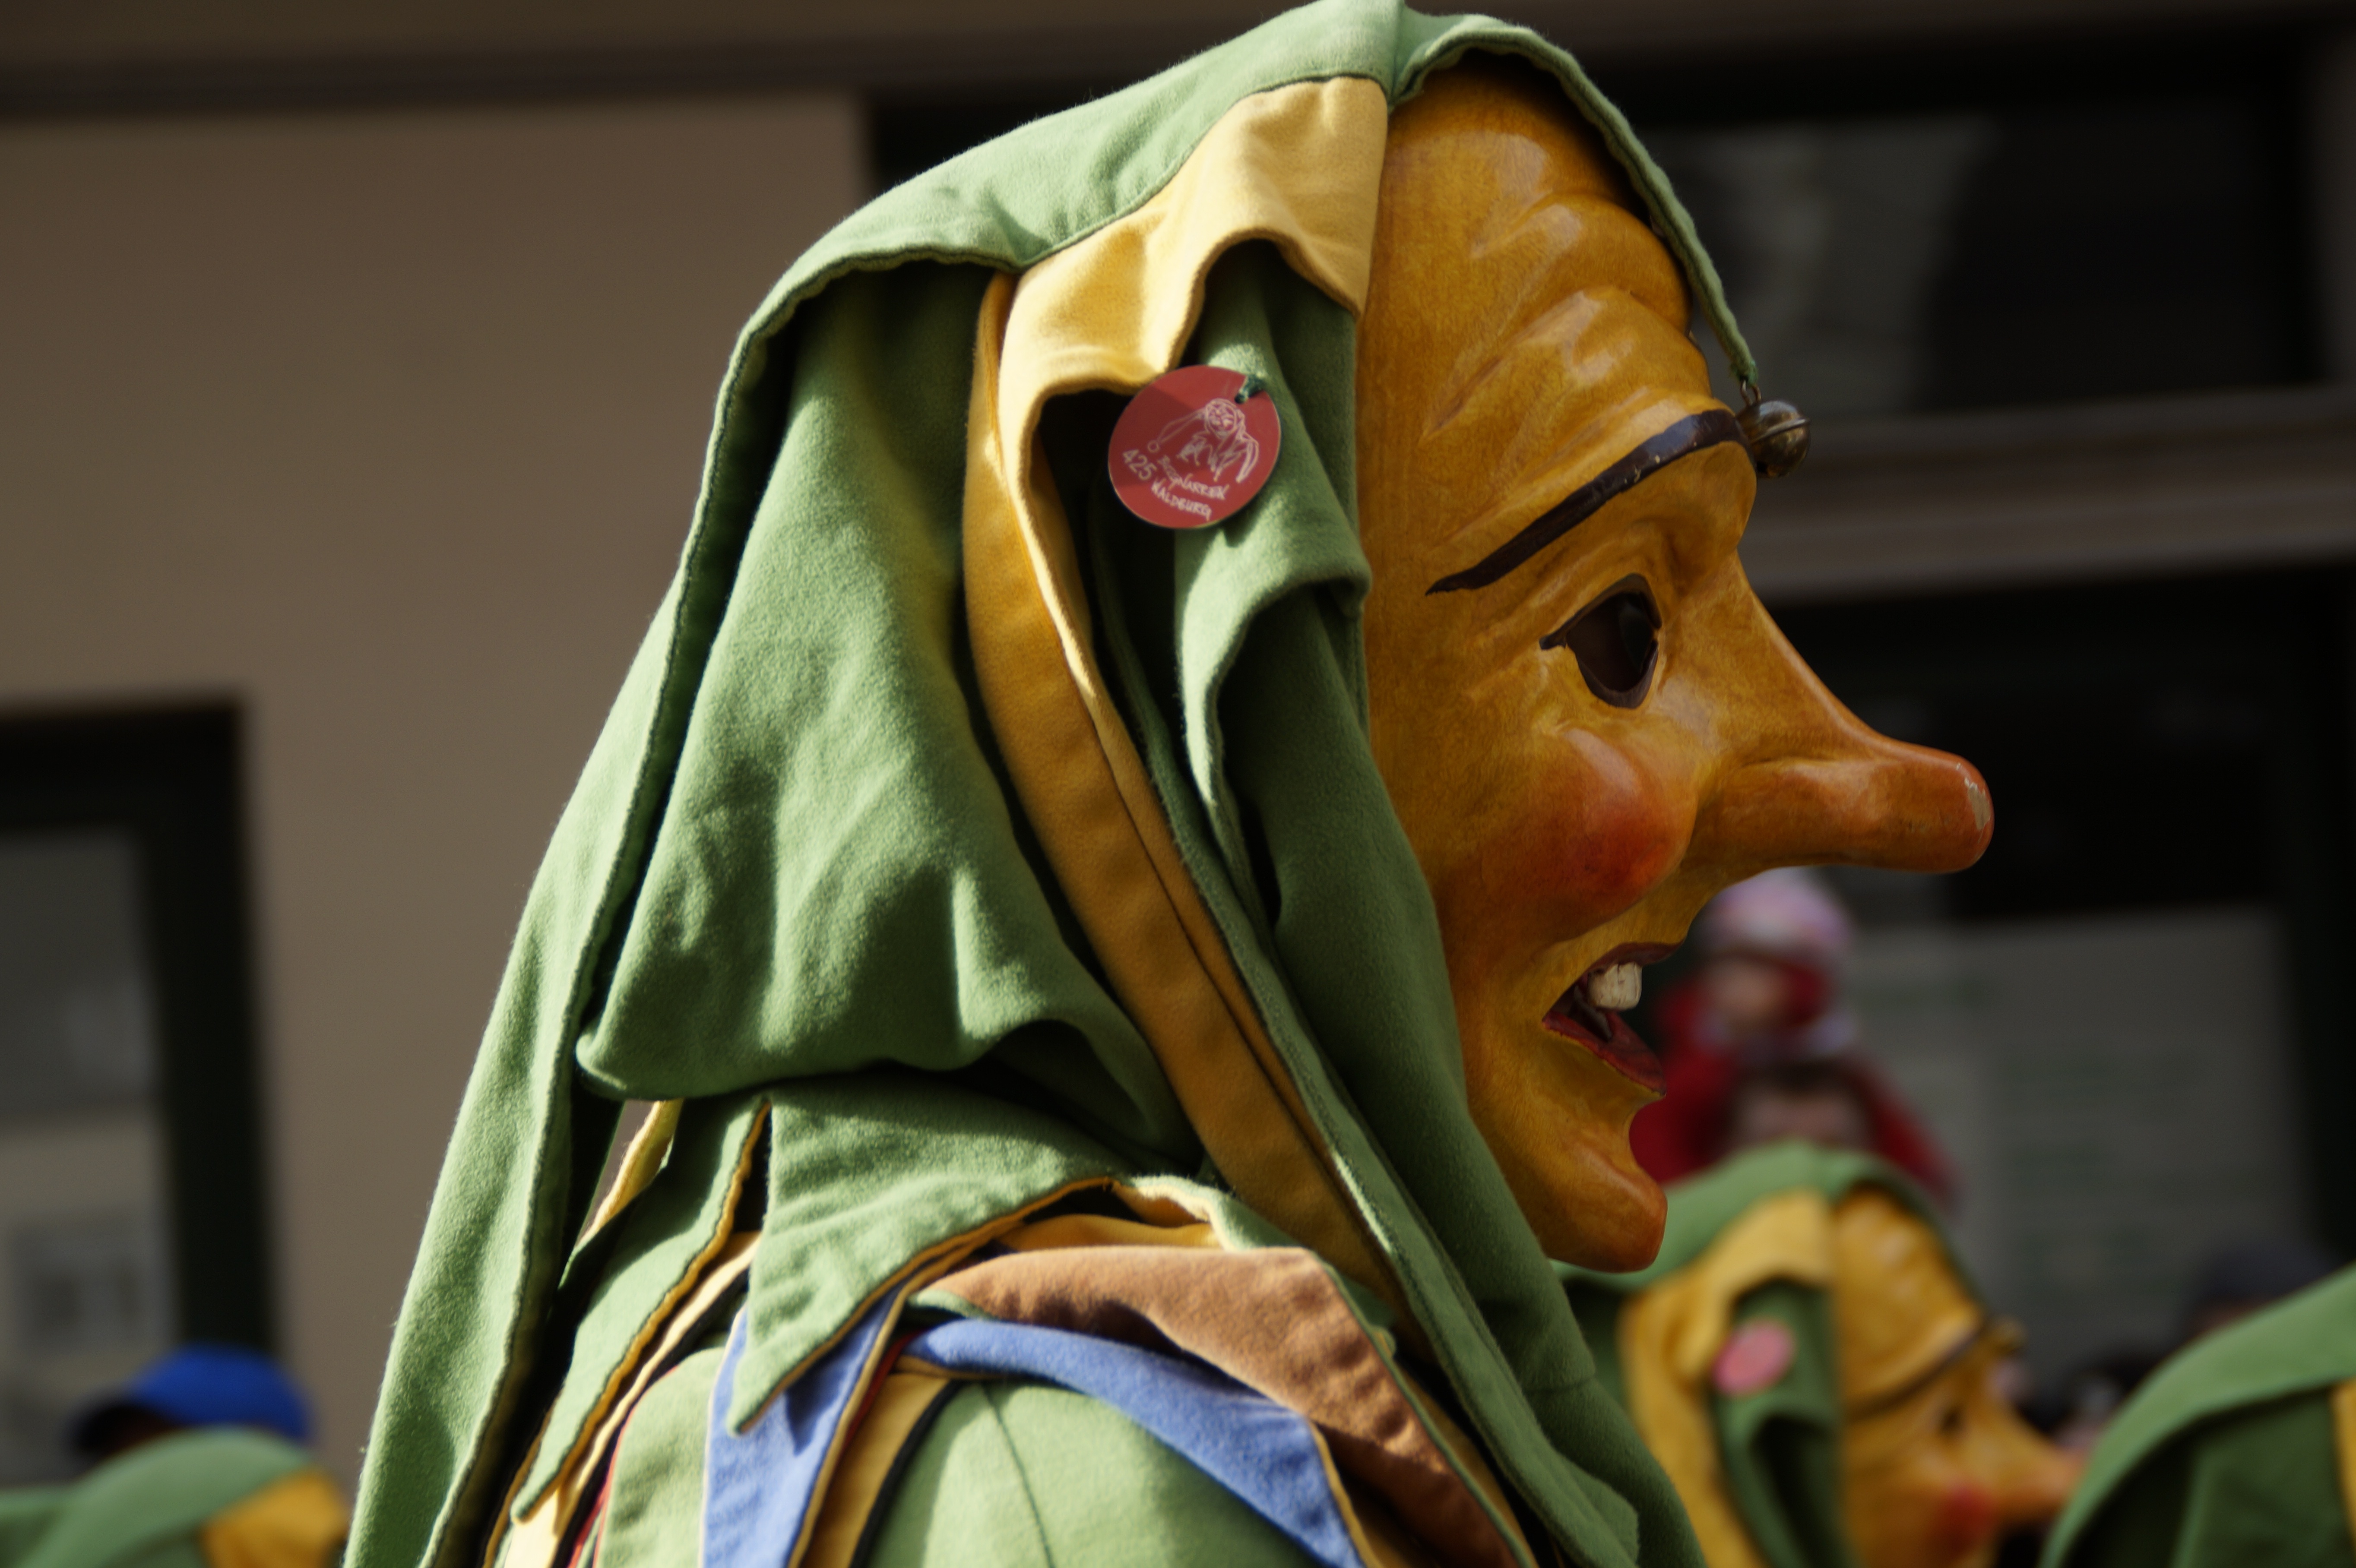
person, profile, statue, portrait, carnival, human, clothing, close, dressed up, face, sculpture, art, mask, figure, head, move, germany, carved, custom, tradition, costume, masquerade, panel, harlequin, larva, schalk, customs, fool, baden wurttemberg, expose, fasnet, fools jump, swabian alemannic, haes, haestraeger, guild group, strassenfasnet, carnival parade, wooden mask, fools guild, castle fool